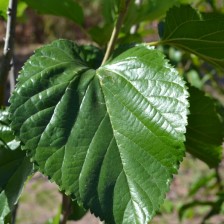
Variety: ChiangMaiBuriram60